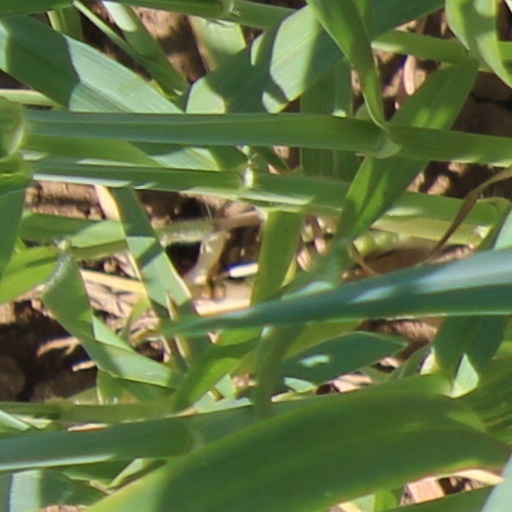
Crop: wheat